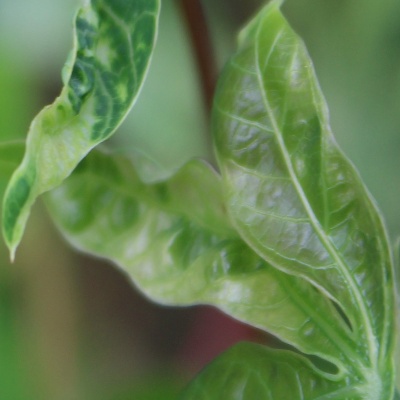
Crop: Cassava
Condition: mosaic